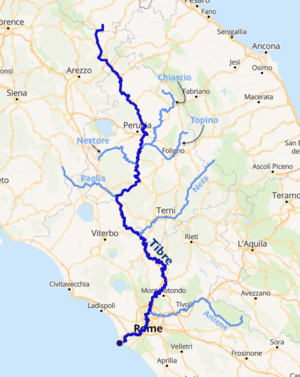
carte réalisée sur umap This map was created from OpenStreetMap project data, collected by the community. This map may be incomplete, and may contain errors. Don't rely solely on it for navigation.
Le Tibre est un fleuve italien qui se jette dans la mer Tyrrhénienne.